Cinema of Pakistan

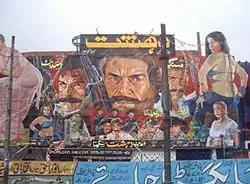
Gundasa culture in Lollywood

Pakistani cinema entered into a decline during the regime of Muhammad Zia-ul-Haq (1978–1988), who began his Islamization process across the country. One of the first victims of this sociopolitical change was Pakistani cinema. Imposition of new registration laws for film producers requiring filmmakers to be degree holders, where not many were, led to a steep decline in the workings of the industry. The government forcibly closed most of the cinemas in Lahore. New tax rates were introduced, further decreasing cinema attendances. Other factors such as VCRs and film piracy had a negative effect on the growth of the industry.